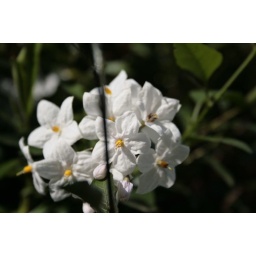
as you can see, these flowers are white, with a small yellow bit in the middle